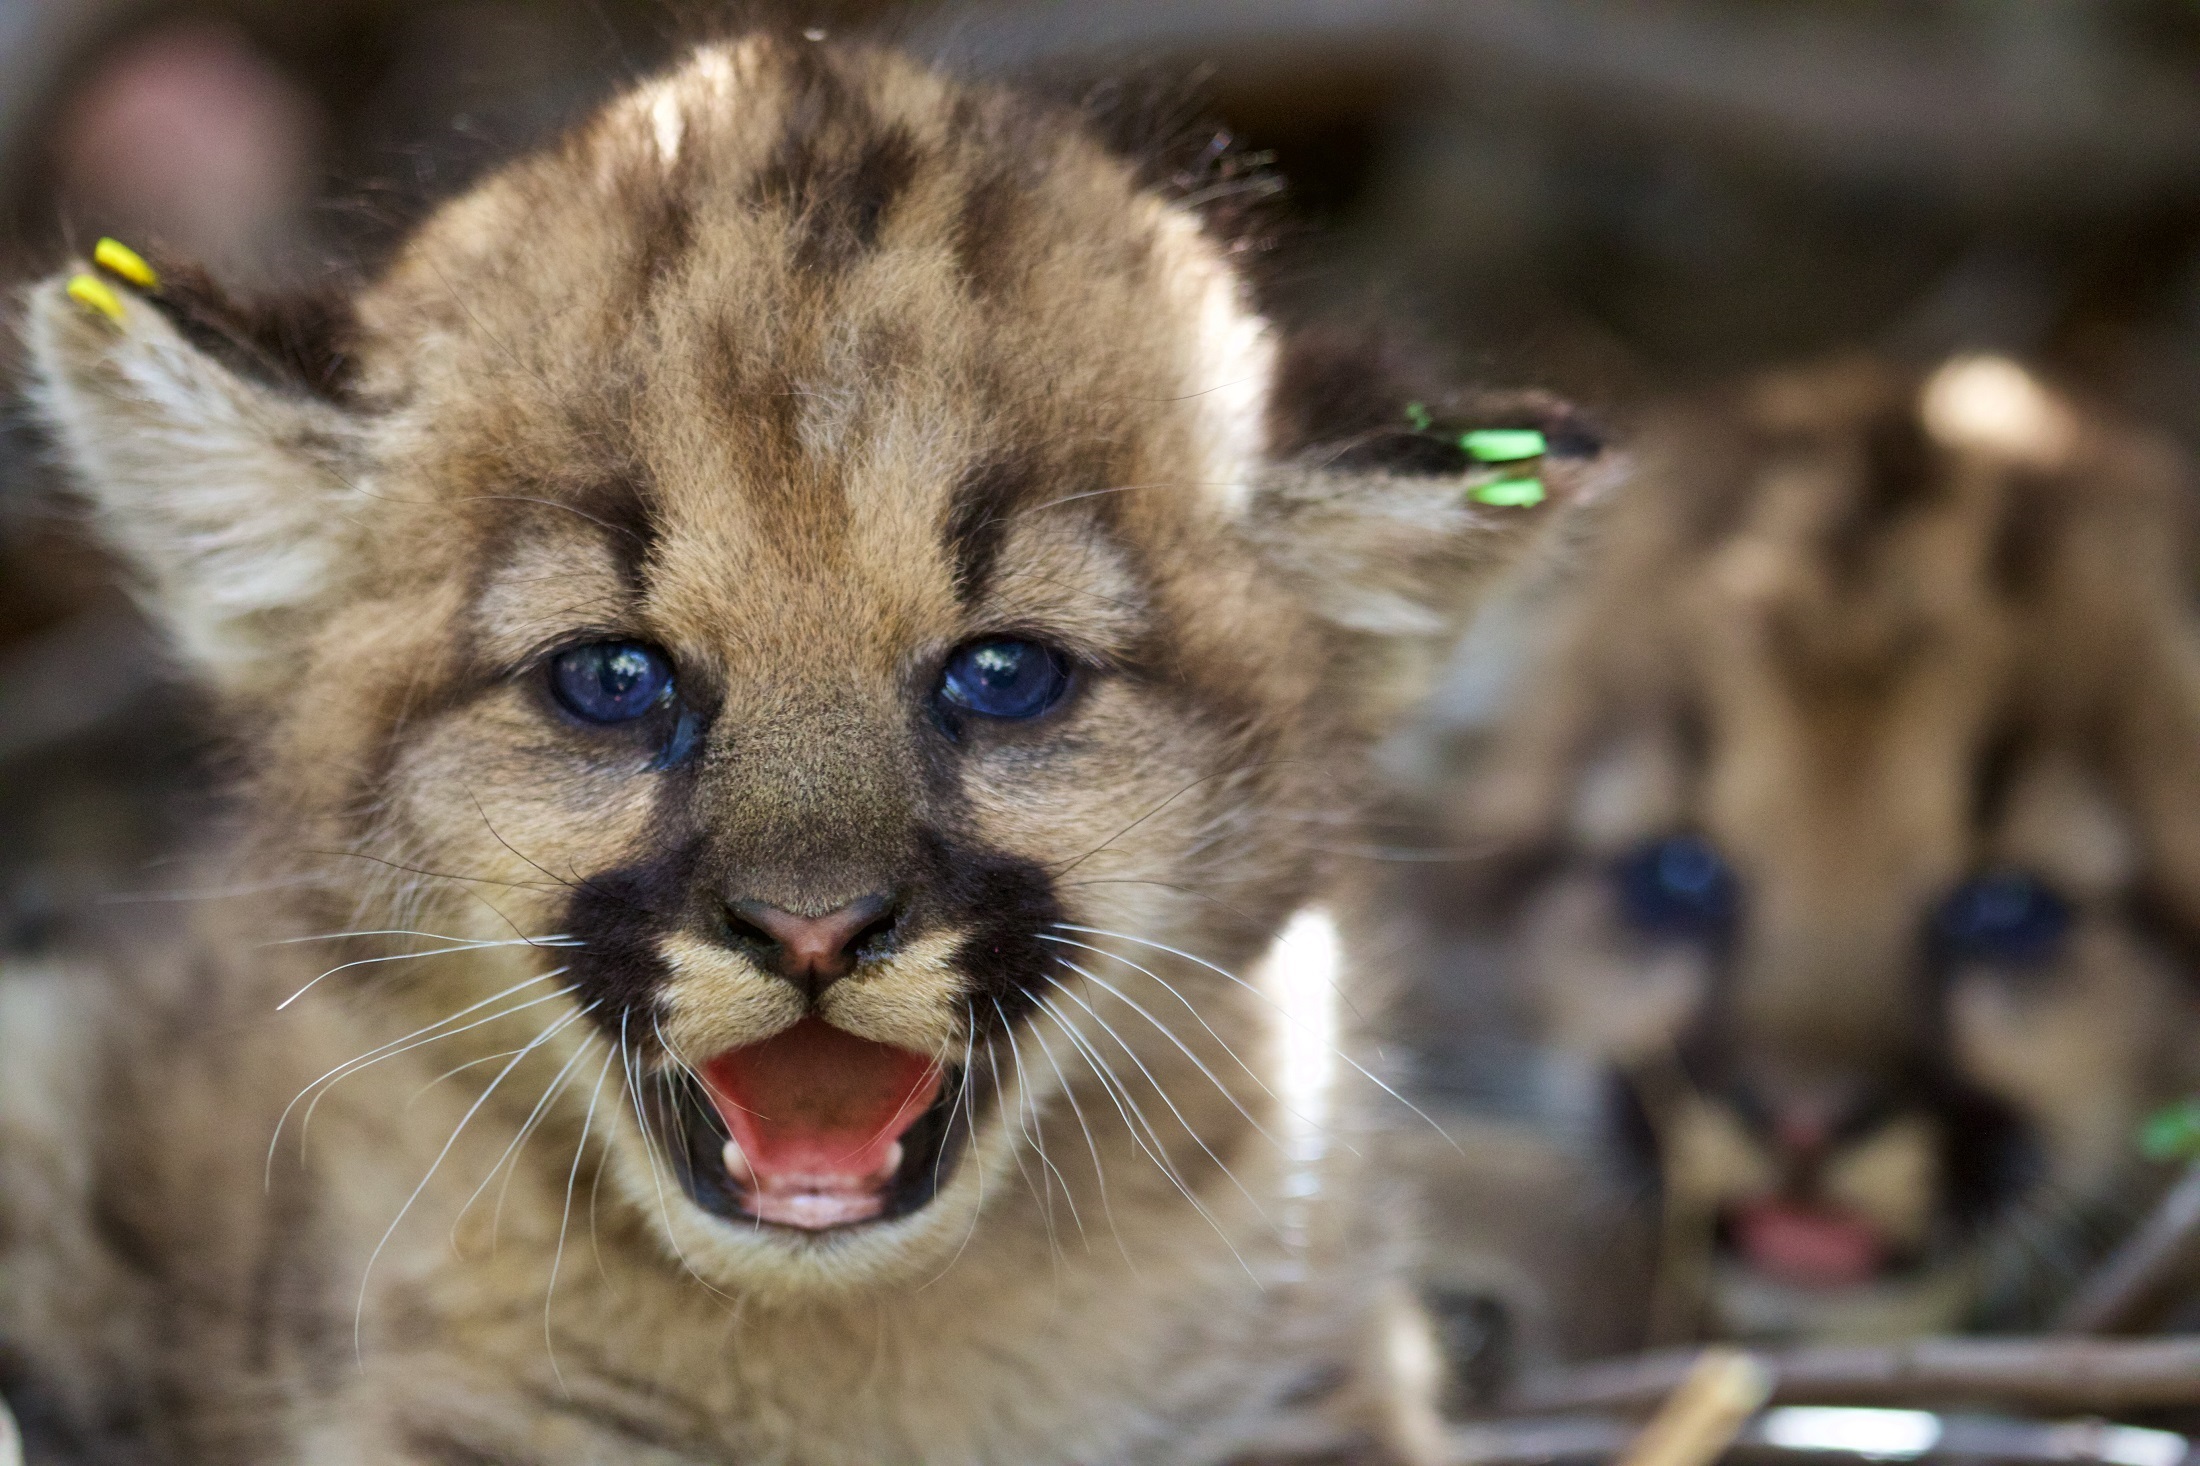
nature, looking, wildlife, portrait, young, mammal, fauna, close up, cheetah, face, cats, whiskers, furry, mammals, vertebrate, felines, cubs, babies, kittens, captive, cougar, puma, mountain lions, pumas, cougars, predators, wild cat, small to medium sized cats, cat like mammal, carnivoran